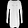
Label: Pullover